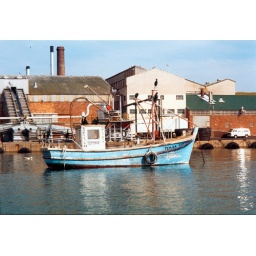
This is the harbor of Lamberts Bay in South Africa. The building in the back is a fish factory.